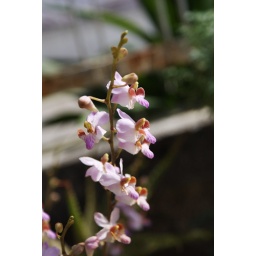
A plant of a large family (Orchidaceae) distinguished by complex showy flowers with a labellum and frequently a spur.